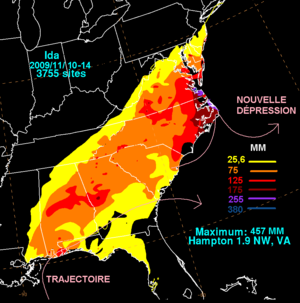
Accumulations totale de pluie aux États-Unis avec l'ouragan Ida de 2009 et la dépression secondaire qui l'a suivie durant la période du 10 au 14 novembre 2009. Version colorée, francisée et en PNG.
L’ouragan Ida est le neuvième système tropical ayant reçu un nom et le troisième ouragan de la saison 2009 atlantique. La dépression tropicale à l'origine d'Ida est apparue dans la mer des Caraïbes un peu après midi, heure locale, le 4 novembre. Elle s’est développé rapidement et le lendemain a touché la côte du Nicaragua à Tasbapauni, avec une intensité d'un ouragan de catégorie 1 dans l’échelle de Saffir-Simpson. Passant sur terre du Nicaragua au Honduras, Ida est retombé au niveau de dépression tropicale avant de ressortir en mer le 6 novembre.